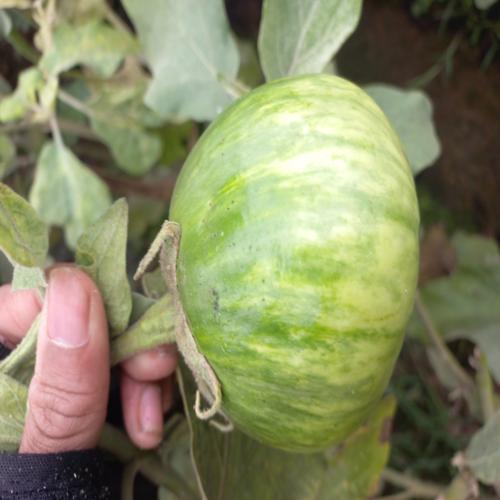
Label: Healty Brinjal